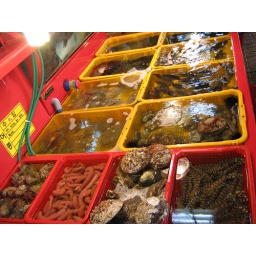
jalgachi fish market in pusan